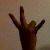
The image shows a hand gesture representing the number 7 in Indian Sign Language.